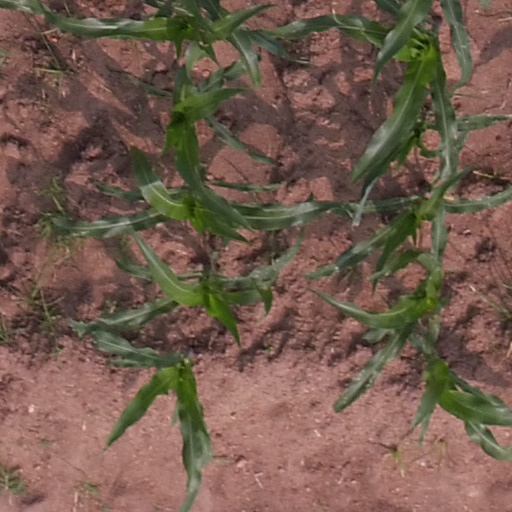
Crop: maize; corn